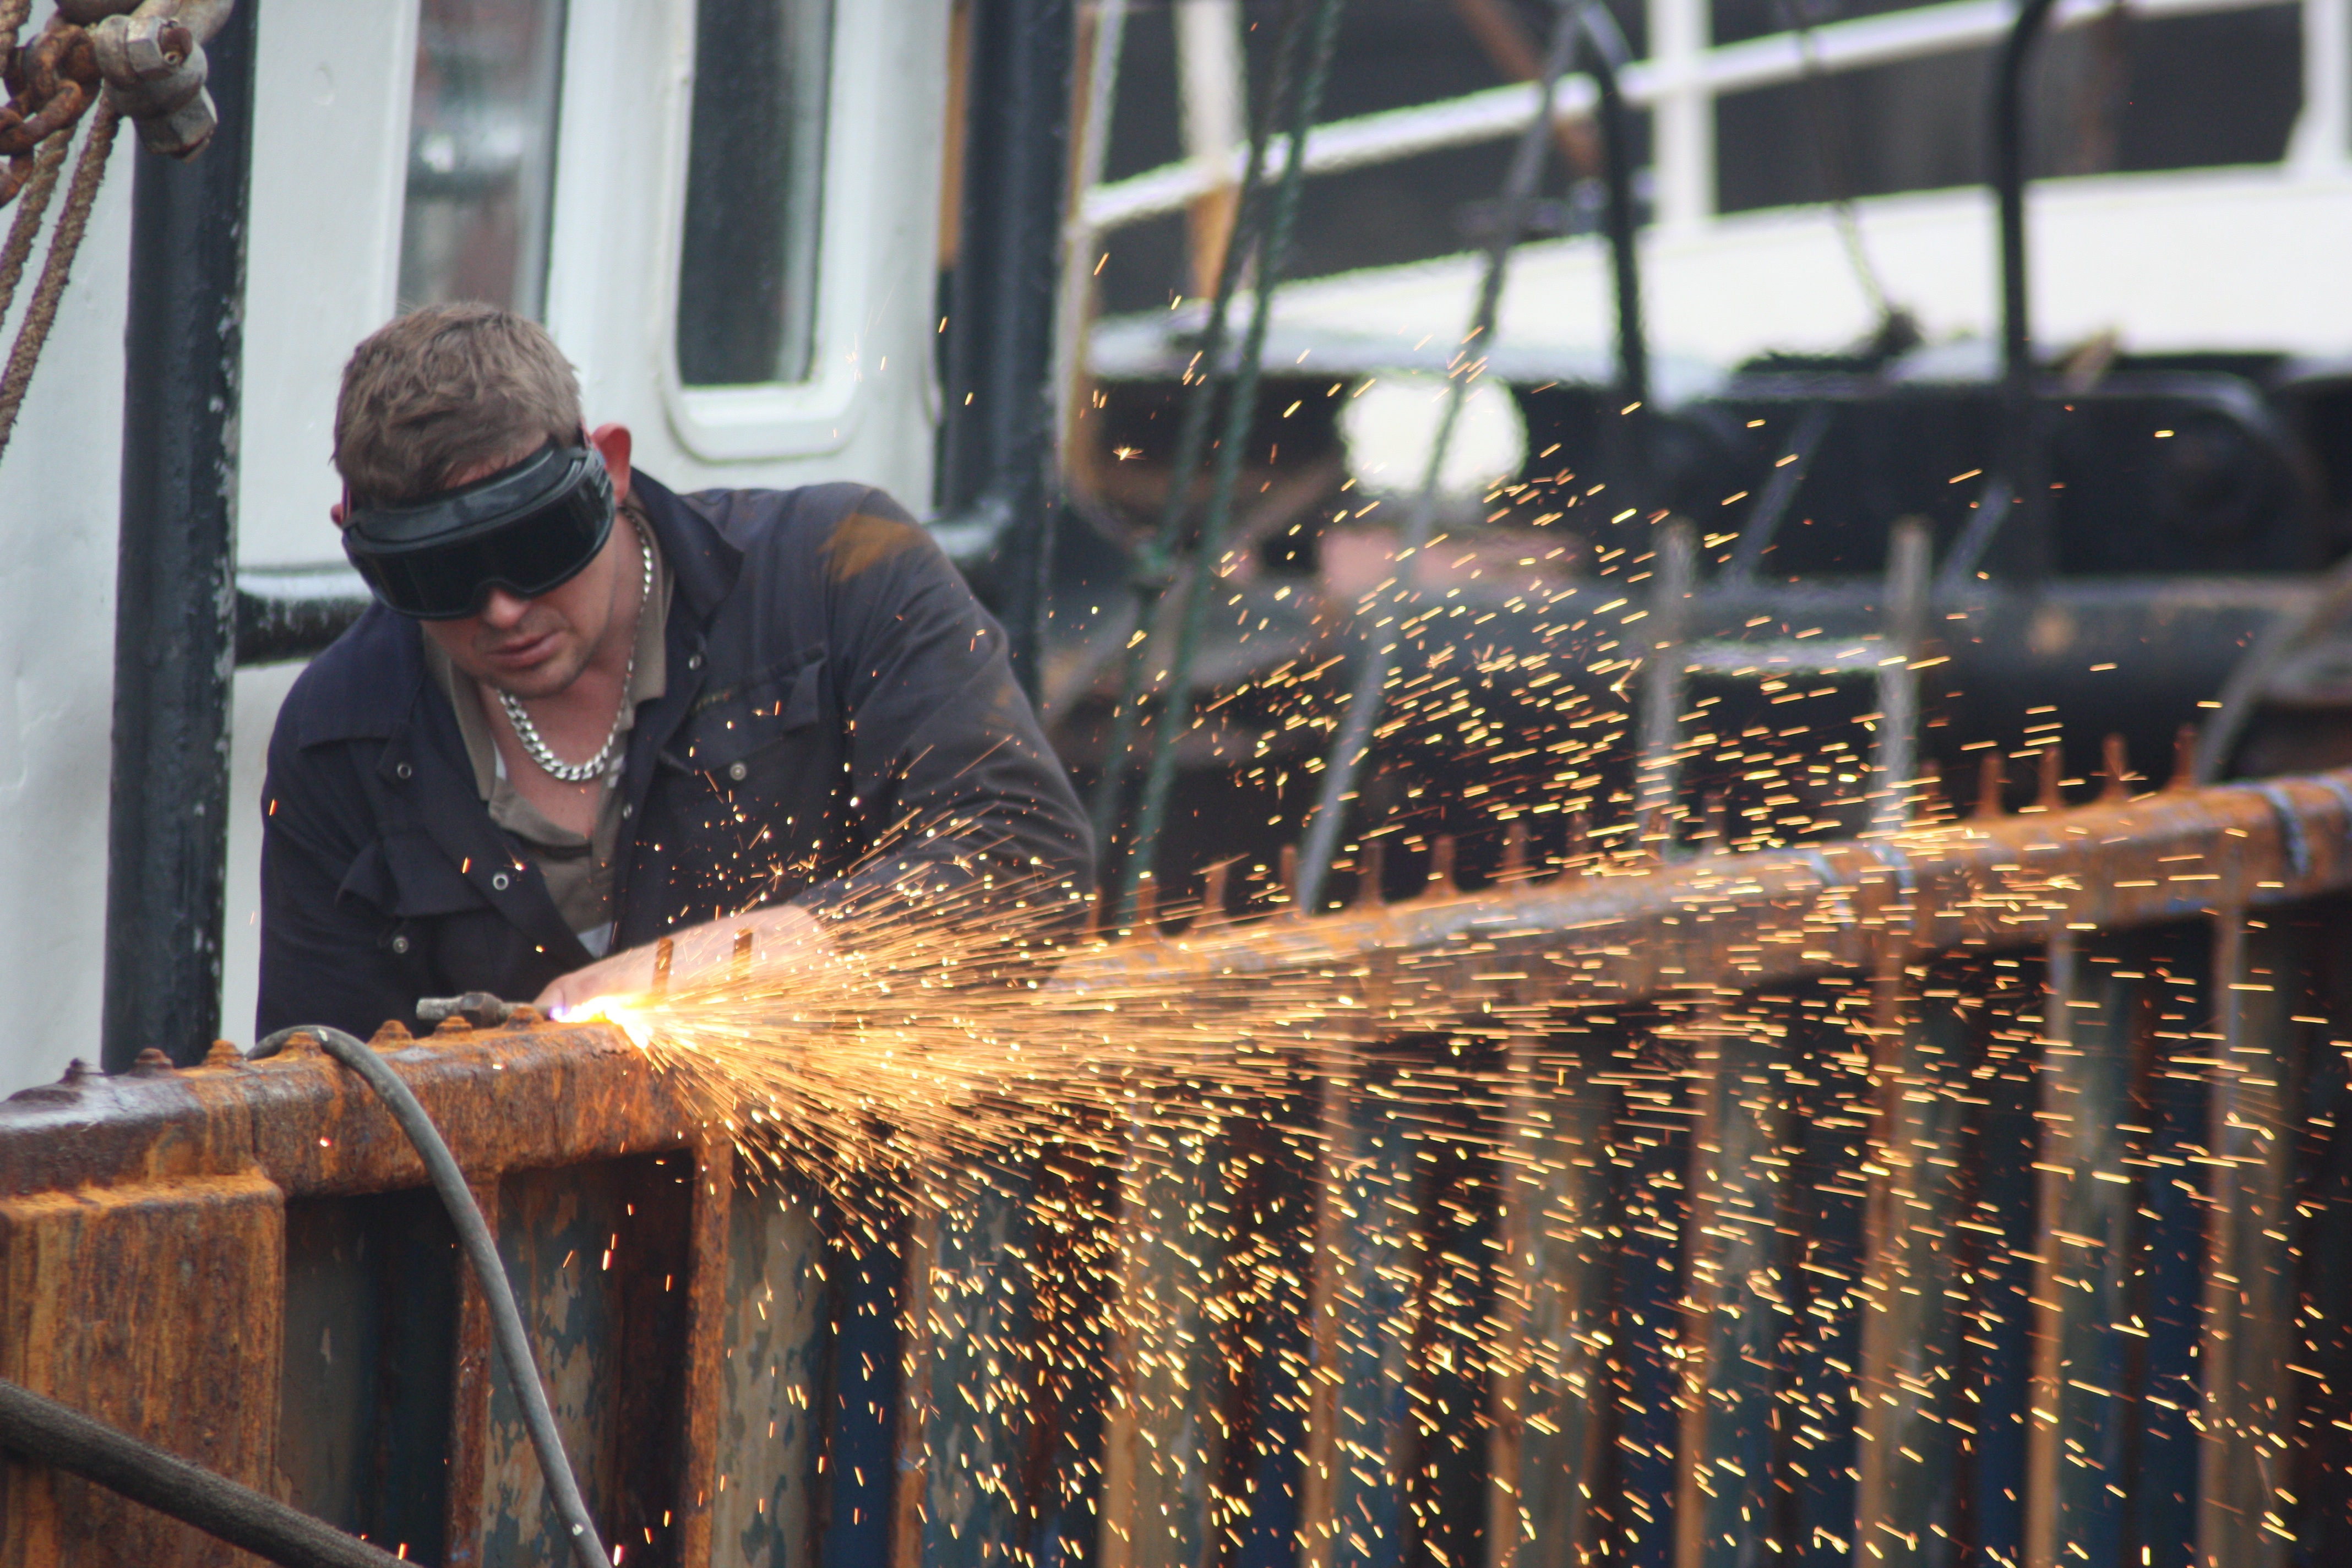
man, water, wood, ship, metal, welding, industry, heat, cut, cutting, worker, grinder, tools, goggles, hull, sparks, shipping, service, adult, laborer, delivering, shipwright